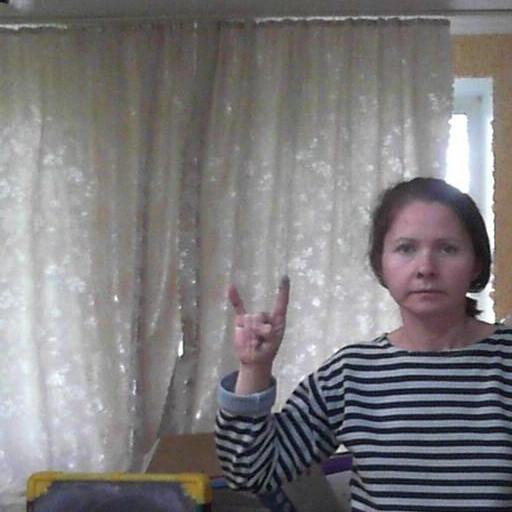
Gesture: rock